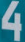
Number: 4